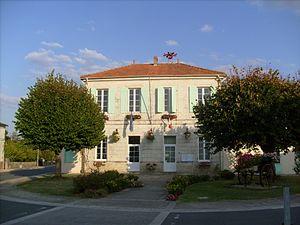
Mairie de Bords
Bords est une commune du Sud-Ouest de la France située dans le département de la Charente-Maritime.